Behind the Mask (1932 film)

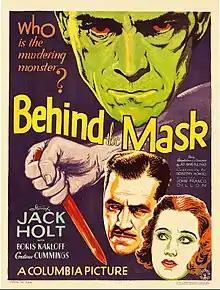
Film poster

Behind the Mask is a 1932 American pre-Code horror film directed by John Francis Dillon and starring Jack Holt, Boris Karloff and Edward Van Sloan.